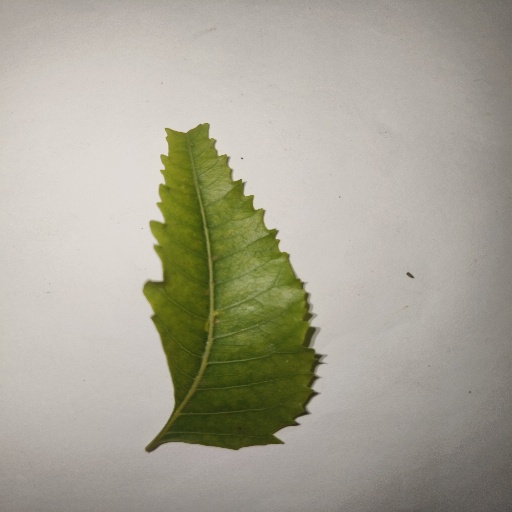
Species: Neem
Leaf condition: Yellow Leaf